Audi Quattro

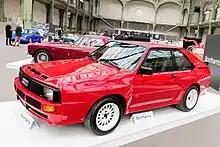
1985 Audi Sport Quattro

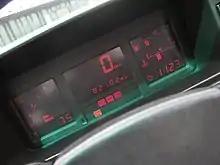
Audi Quattro LCD instrument cluster

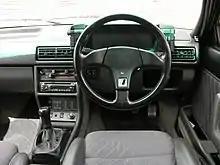
1990 Audi Quattro interior

The Quattro was partially hand-built on a dedicated line. Production totaled 11,452 units from 1980 to 1991, and through this 11 year production there were no major changes in the visual design of the car. For the 1983 model year, the dashboard did away with an analogue instrument cluster now fitted with a green digital liquid crystal display (LCD) electronic instrument cluster. This was later changed in 1988 to an orange LCD electronic instrument cluster. The interior was redesigned in 1984, and featured a new dashboard layout, new steering wheel design, and new centre console design, the switches around the instrument panel were also redesigned. In 1985, the dashboard changed slightly with harder foam and it lost a diagonal stripe, the switches were varied slightly and the diff lock pull knob gave way to a two-position turn knob with volt and oil temp digital readouts.